Altona Observatory

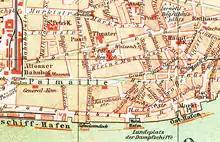
Map showing the Palmaille

In 1821 Schumacher acquired a house situated in the Palmaille, in Altona, Hamburg, which was then under Danish administration. In the garden plot behind it, which fell steeply towards the Elbe river and allowed a wide view of the area, he erected the Altona Observatory to house the necessary fundamental station. The royal administration agreed to provide the observatory with an annual budget, under the condition that Schumacher would live and work in Altona until his death. From the windows of the house several survey markers in the south, as well as the tower of St. Michael's Church in the east, could be sighted. A friend of Schumacher's, Johann Georg Repsold, set up a meridian circle in the observatory.